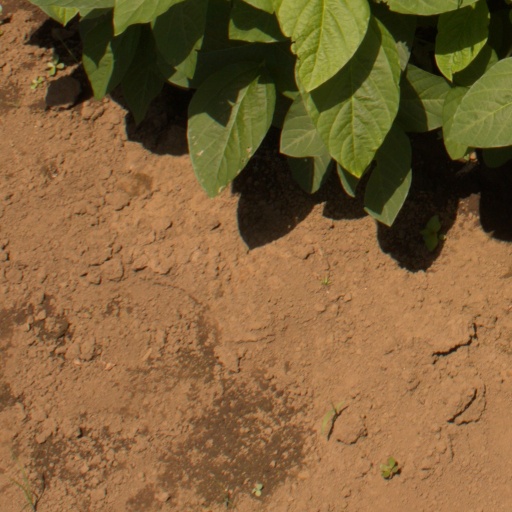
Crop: soybean